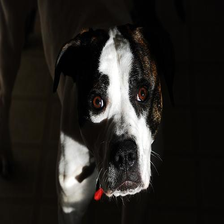
Species: dog
Breed: american bulldog